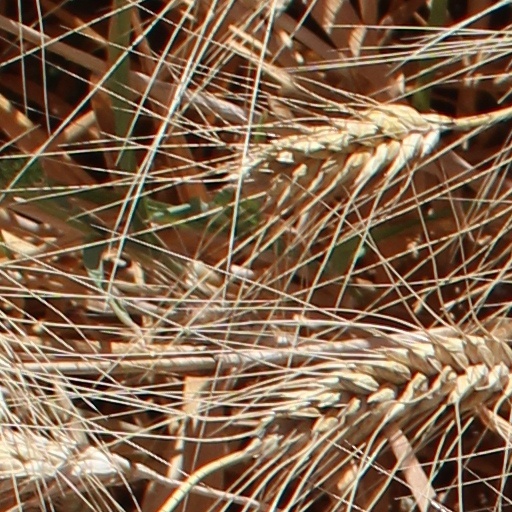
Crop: wheat